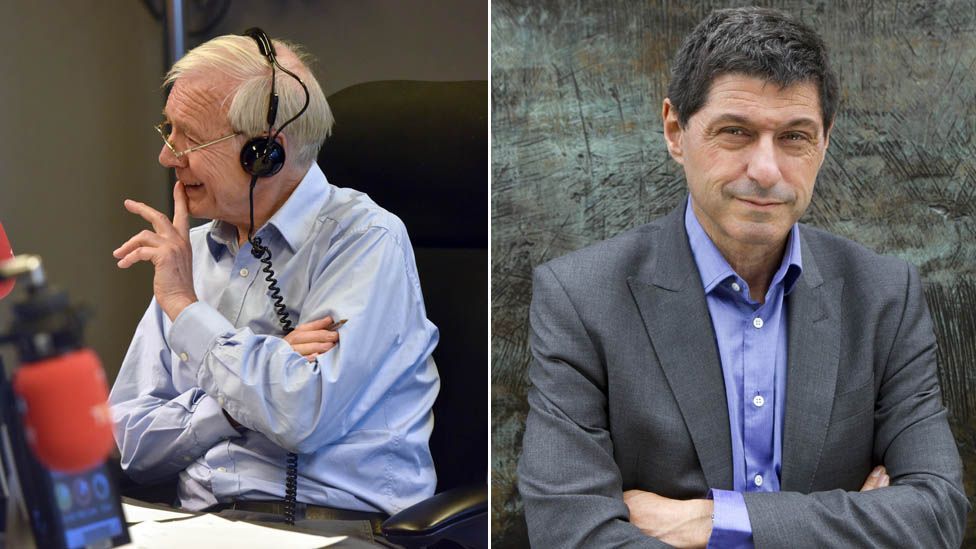
Gender: men